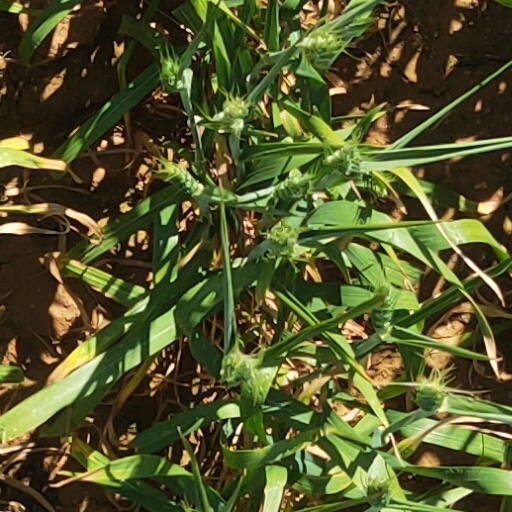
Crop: wheat